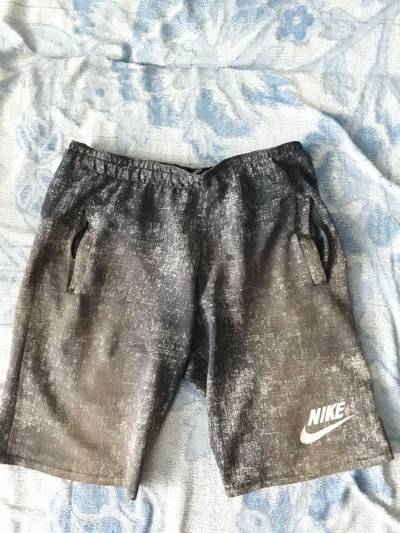
Waste category: clothes